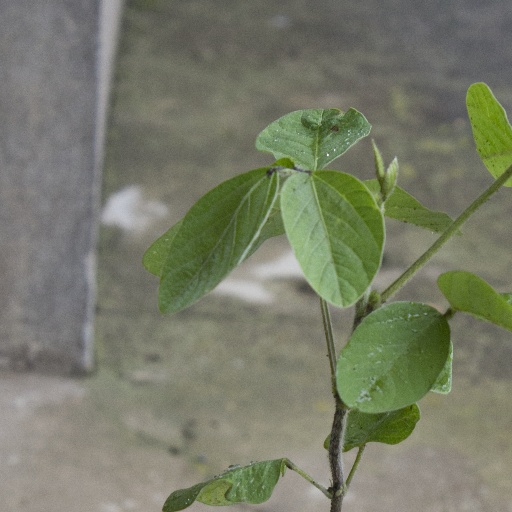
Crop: soybean